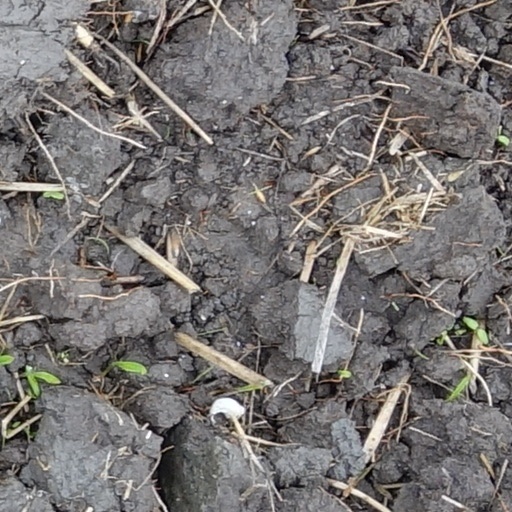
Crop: wheat